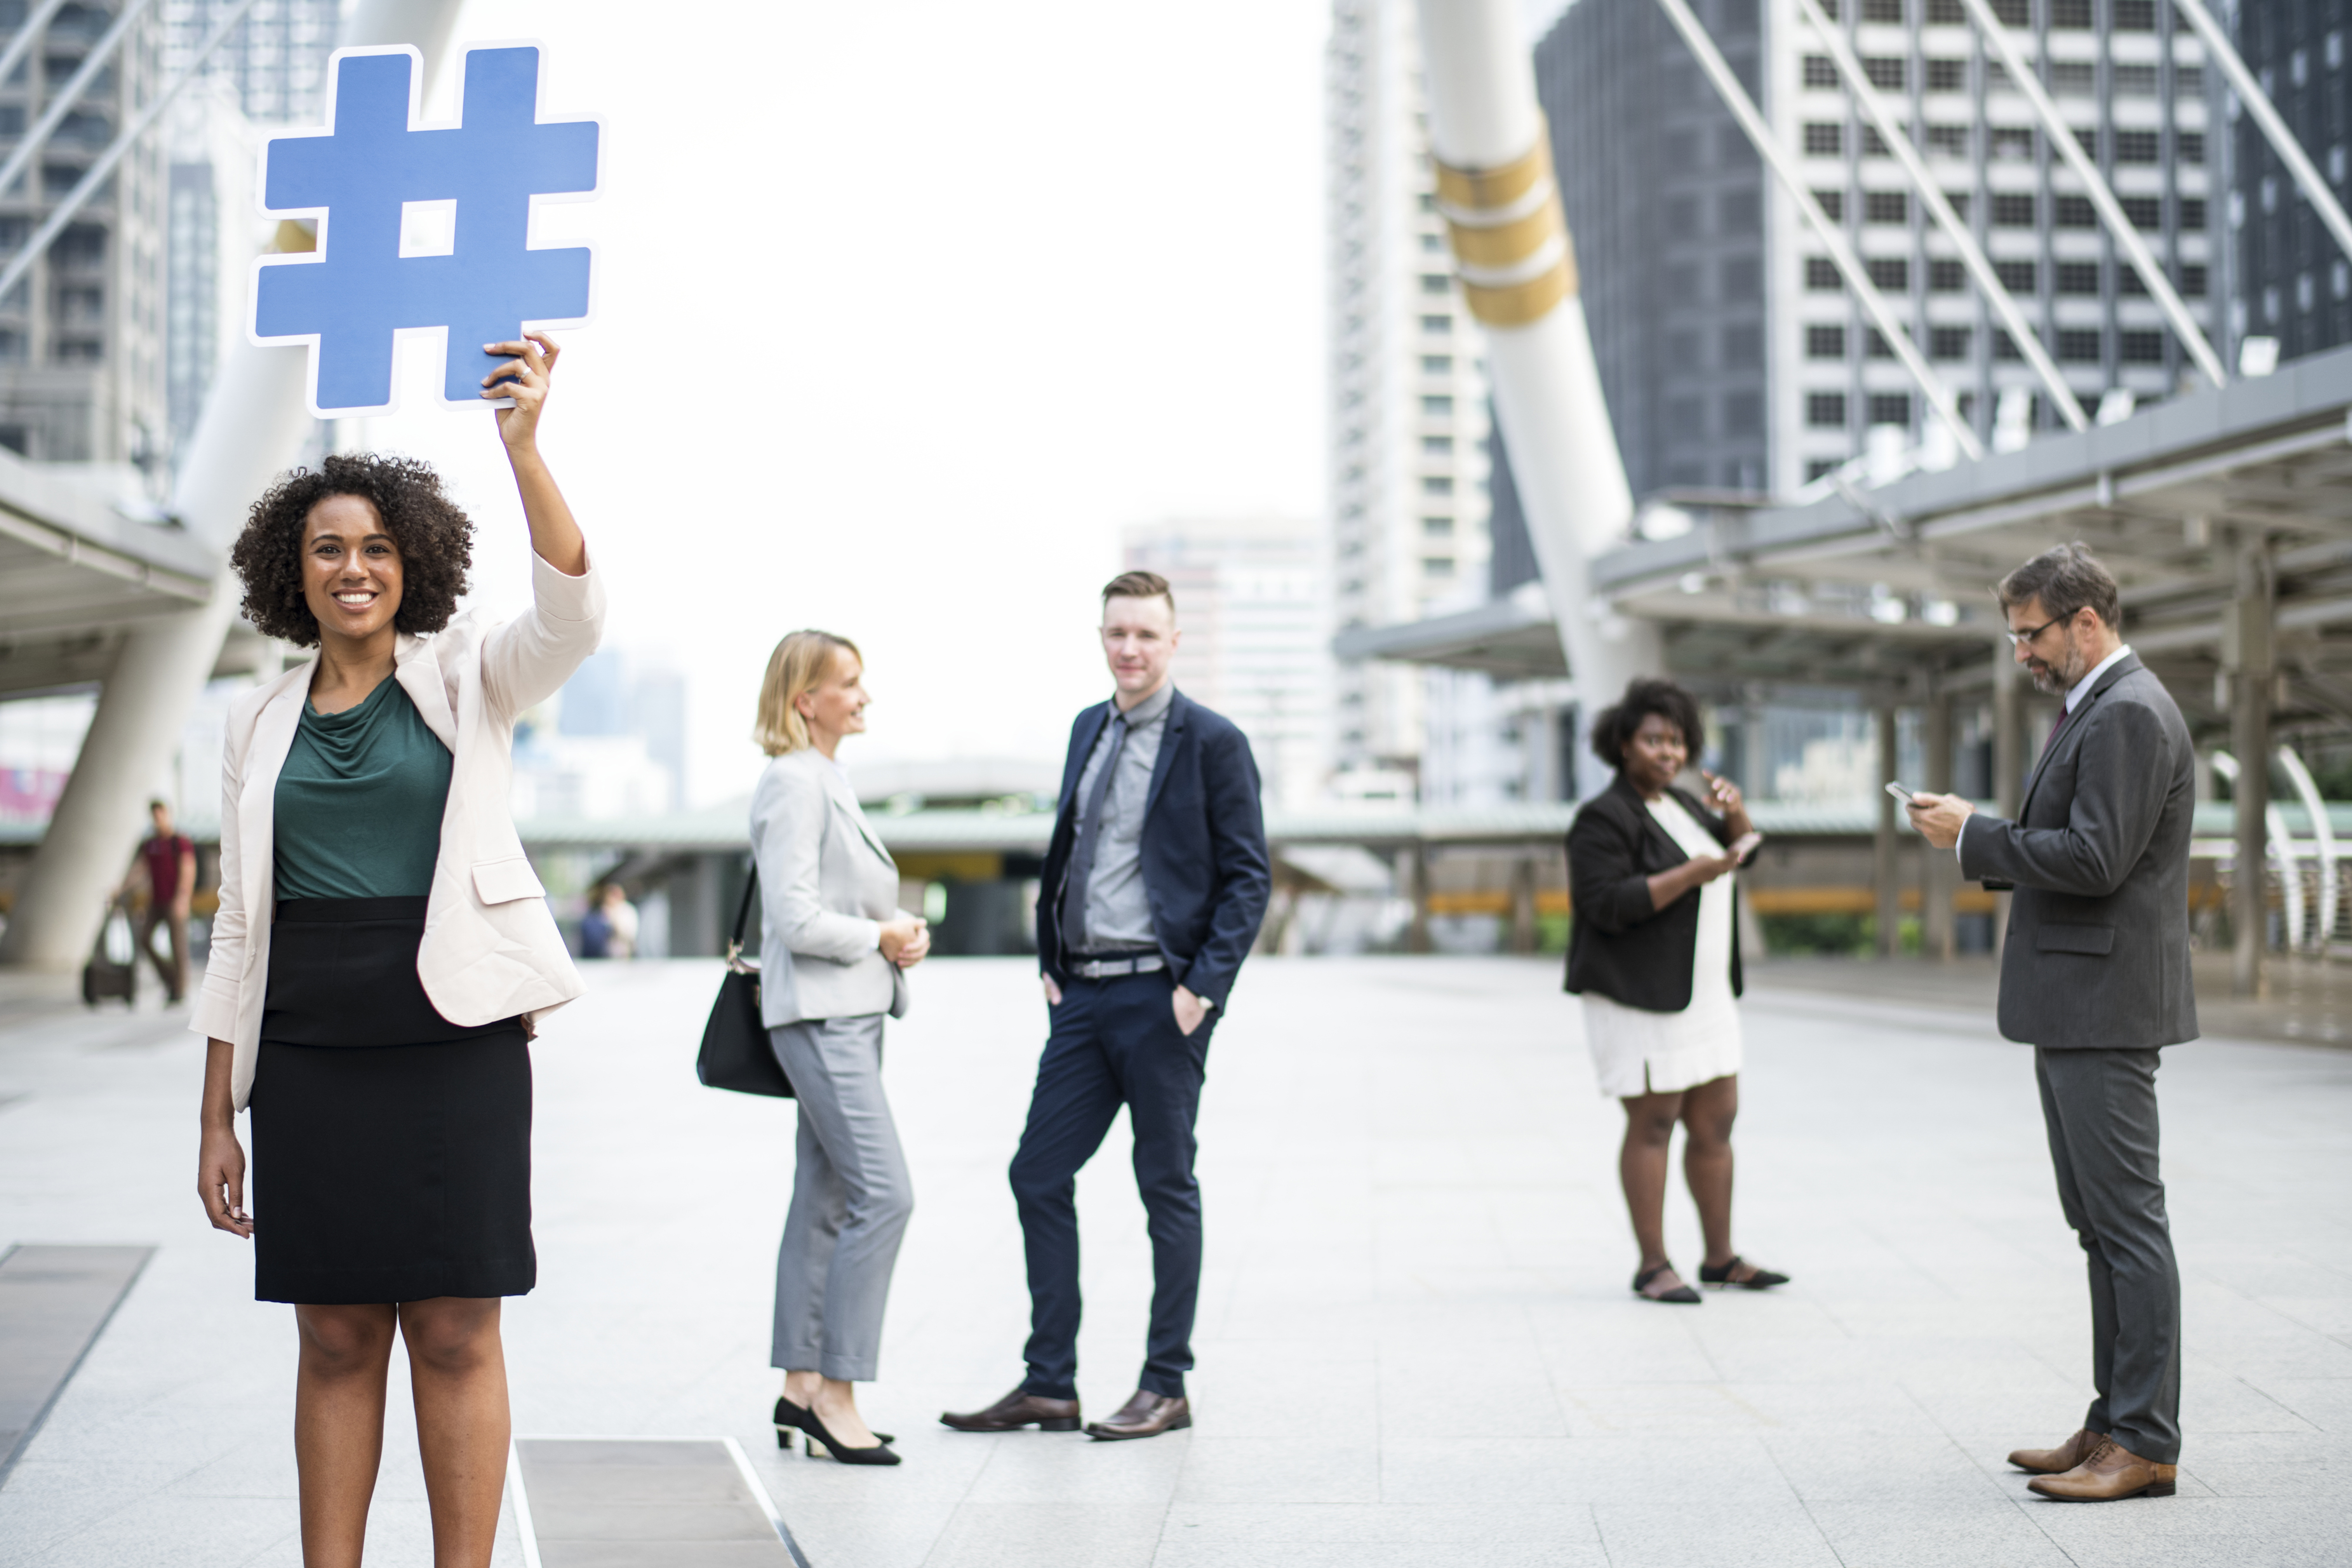
african, african american, bangkok, black, blue, bridge, business, business district, business people, businessmen, businesswomen, caucasian, cbd, chongnonsi, city, city center, colleagues, communication, connected, connecting, connection, corporate, diverse, diversity, downtown, expatriates, expats, feed, happiness, happy, hashtag, holding, icon, internet, it, network, networking, office worker, online, people, sathorn, smiling, successful, symbol, team, tech, technology, urban, westerner, photograph, white collar worker, businessperson, photography, design, architecture, event, suit, tourism, ceremony, travel, gesture